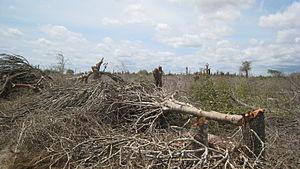
Le Microcèbe mignon ou Chirogale mignon est une petite espèce de lémurien de Madagascar. Pesant 58 à 67 grammes, il est le plus grand des microcèbes, un groupe qui comprend les plus petits primates au monde. L'espèce est connue localement comme tsidy, koitsiky, titilivaha, pondiky et vakiandry. Le Microcèbe mignon, et les autres microcèbes, sont considérés comme des espèces cryptiques, car ils sont presque impossibles à distinguer les uns des autres par l'apparence. Pour cette raison, le Microcèbe mignon était considéré comme la seule espèce de microcèbe pendant des décennies, jusqu'à ce que des études plus récentes ont commencé à faire la distinction entre les espèces.
Les lémuriens forment un infra-ordre de primates strepsirrhiniens endémiques de l'île de Madagascar. Leur nom dérive de celui des lémures en raison de leurs vocalisations rappelant les bruits attribués aux fantômes, de leurs grands yeux réfléchissant la lumière et des habitudes nocturnes de certaines espèces. Bien que les lémuriens soient souvent confondus avec les premiers primates, ils ne sont pas les ancêtres des primates anthropoïdes avec lesquels ils partagent des caractères morphologiques et comportementaux trouvés chez les primates primitifs.